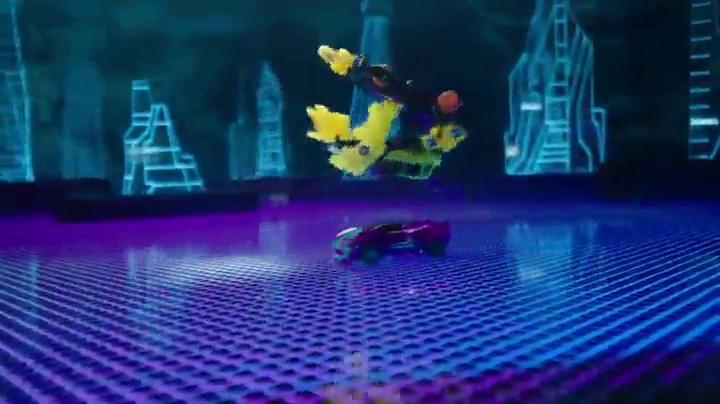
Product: Screechers Wild Fossil Fire Stunt Set
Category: Toys & Games | Play Vehicles | Pull Back Vehicles
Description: Race, stunt, and win with the Screechers Wild fossil fire stunt set.
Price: $23.91
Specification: ProductDimensions:36.4x10x3.8inches|ItemWeight:4.05pounds|ShippingWeight:4.05pounds(Viewshippingratesandpolicies)|ASIN:B07BS3WVQH|Itemmodelnumber:US683161|Manufacturerrecommendedage:6-18years